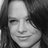
Emotion: happy